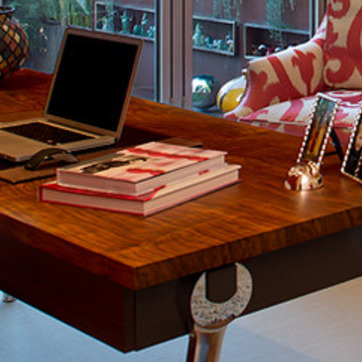
Material: paper